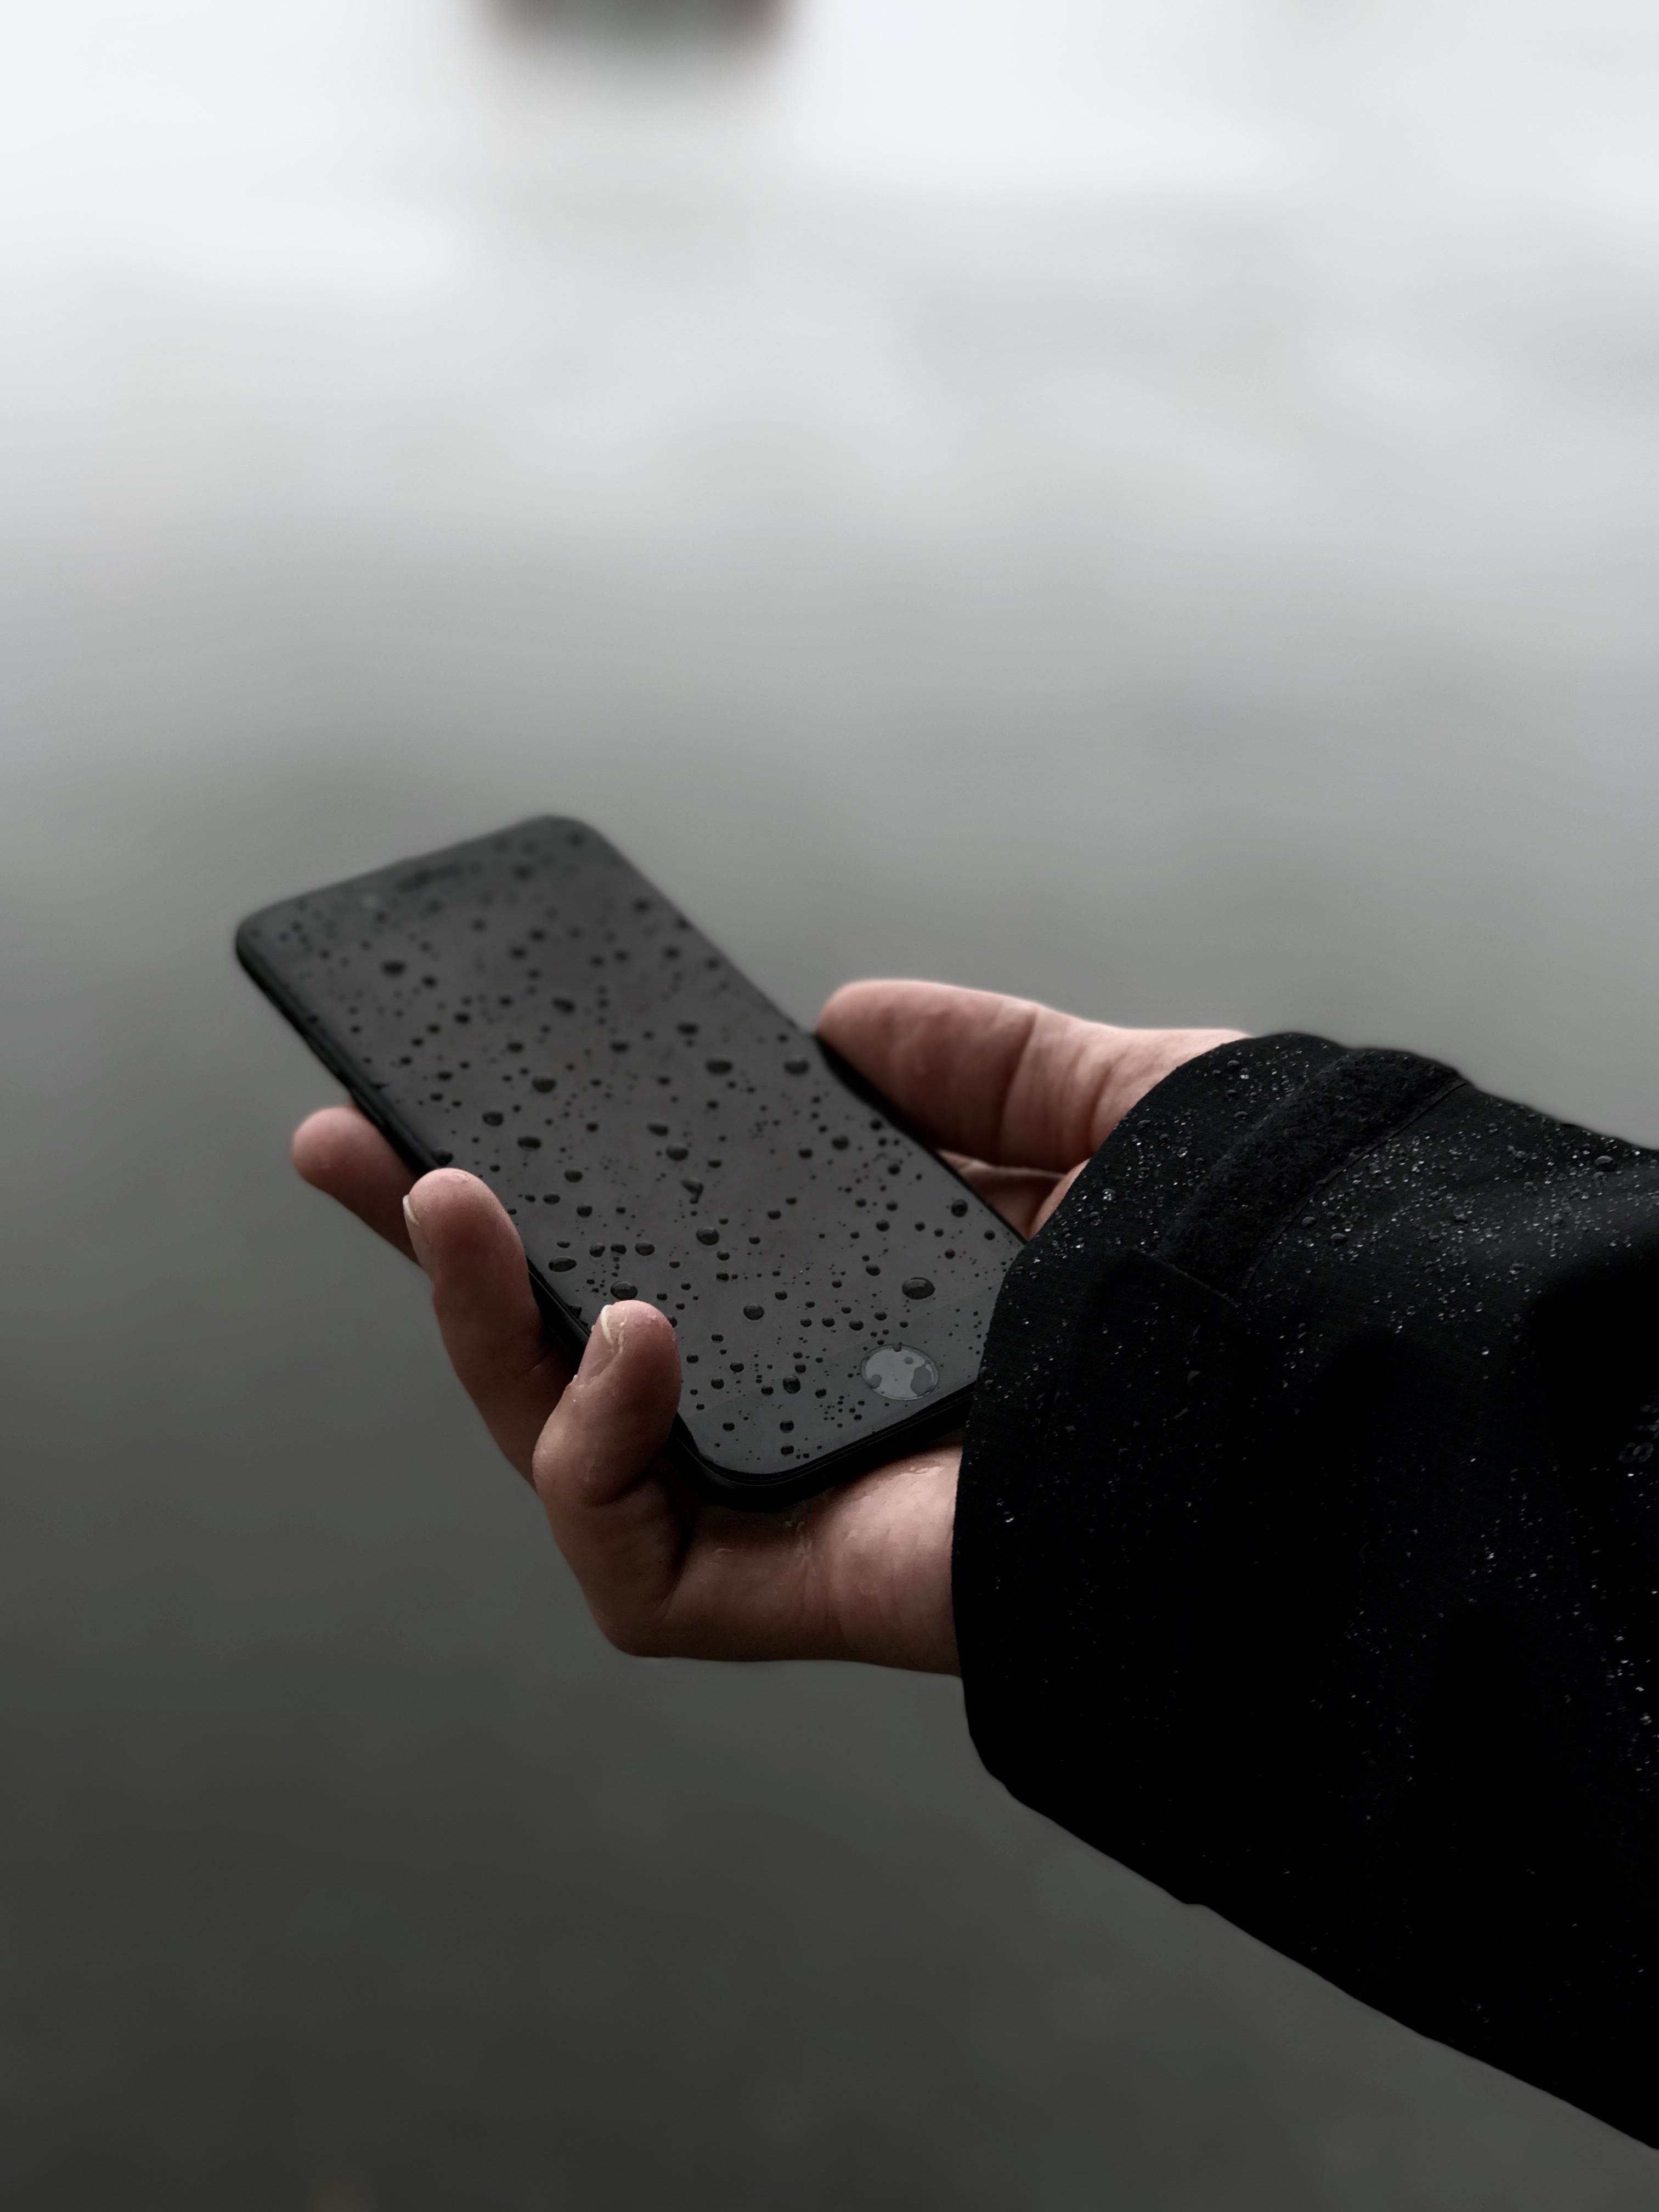
iphone, smartphone, hand, apple, wet, finger, macro, gadget, black, arm, mobile phone, close up